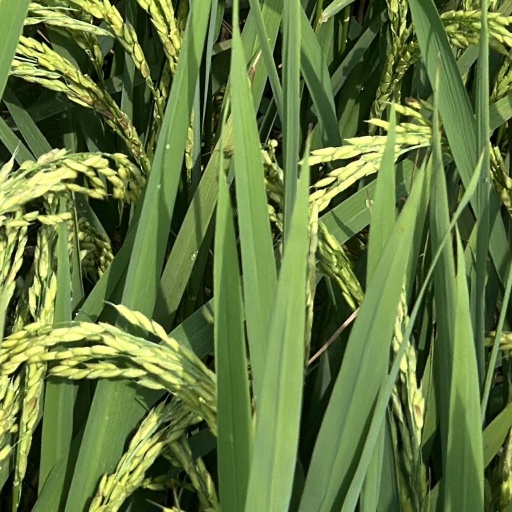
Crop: rice